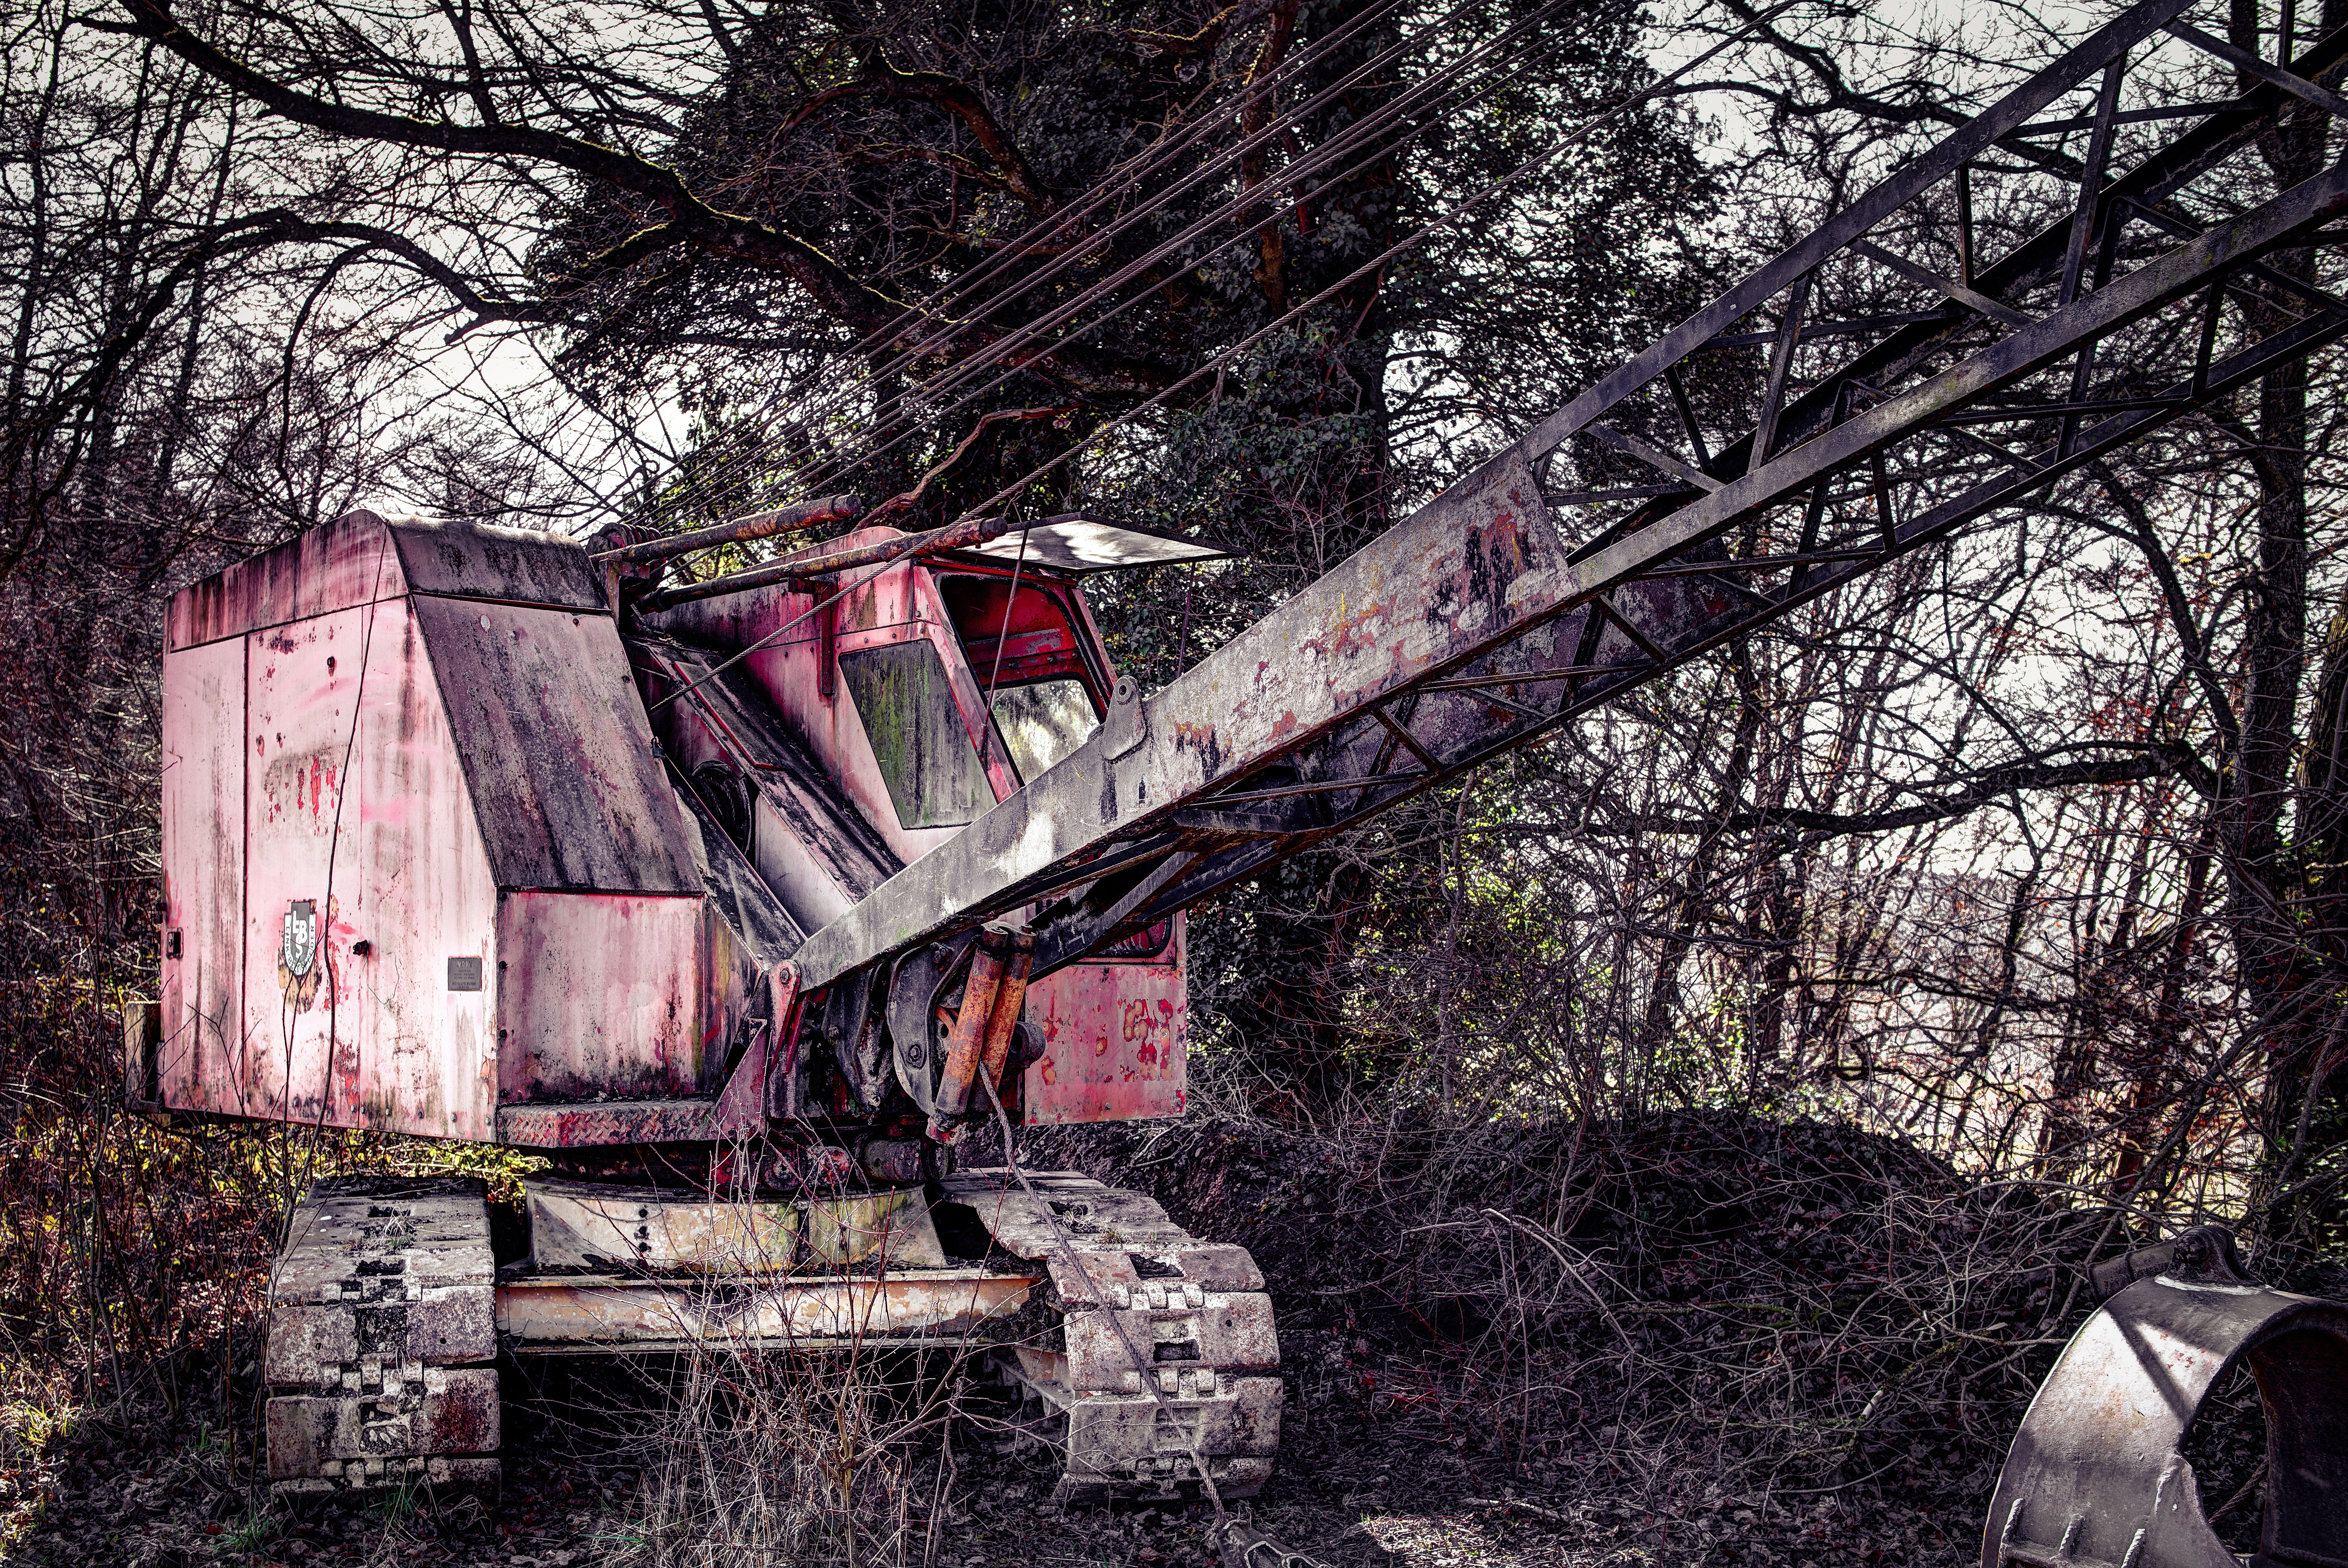
tree, flower, old, art, rusty, iron, wreck, excavators, stainless, construction machine, woody plant